The World in 2030

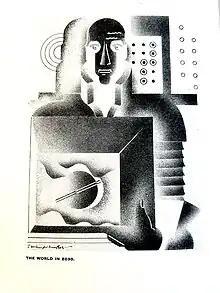
Frontispiece

The World in 2030 is a book published in 1930, shortly before the death of its author, the F. E. Smith, 1st Earl of Birkenhead. He described it as “a series of speculative predictions dealing with the possible development of the world during the next hundred years.” It was published in London by Hodder & Stoughton, and illustrated with airbrush designs by Edward McKnight Kauffer.